The Fame Monster

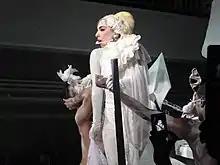
Gaga performing "The Fame Monster"s third single, "Alejandro", during "GagaKoh" in Tokyo, Japan

Promotion for "The Fame Monster" began with a performance on "Saturday Night Live", which contained segments of a piano version of "Bad Romance". Gaga also appeared on various talk shows, such as "It's On with Alexa Chung" and Germany's "Wetten, dass..?". On November 16, 2009, Gaga performed "Speechless" at Los Angeles Museum of Contemporary Art's 30th Anniversary celebrations. She collaborated with artist Francesco Vezzolli and members of Russia's Bolshoi Ballet Academy. Same day she performed "Bad Romance" on CW's "Gossip Girl", during an episode titled "The Last Days of Disco Stick". Gaga also performed "Bad Romance" at the 2009 American Music Awards, "The Jay Leno Show", "The Ellen DeGeneres Show" and "The X Factor UK". She then performed "Speechless" at the "Royal Variety Performance".